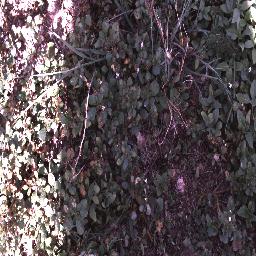
Label: negative